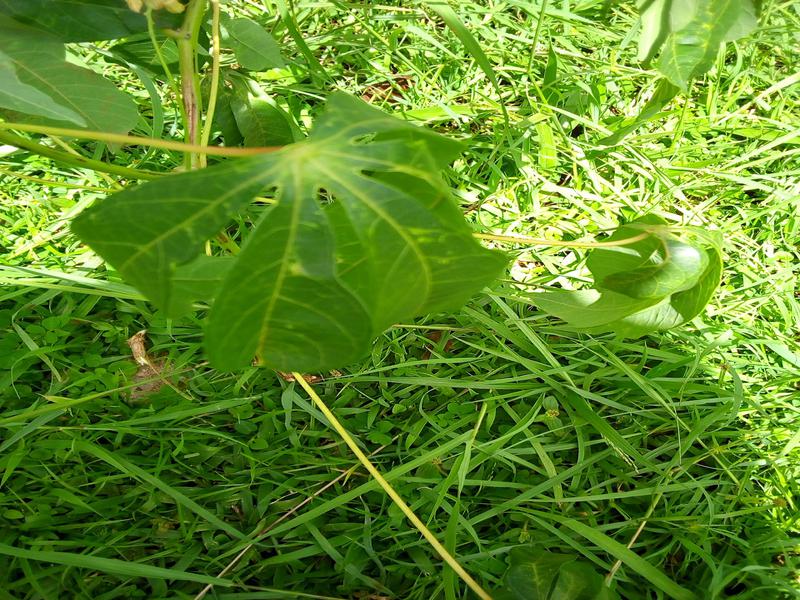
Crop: cassava
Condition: healthy